Dieter Grau

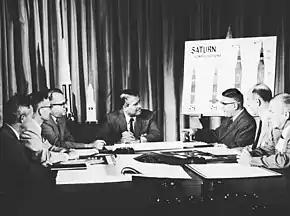
Von Braun's rocket team managers, Grau just right of center, meet to discuss Saturn-rocket configurations in 1961.

Things changed with their arrival in Huntsville. In many ways the Germans felt like they were coming home. Gone were the dry, desert conditions of Fort Bliss and White Sands, replaced with a green, mountainous agricultural area reminiscent of Germany. Grau noted: